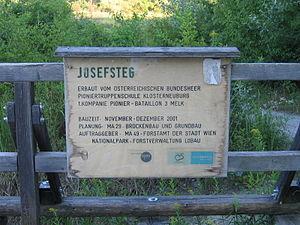
"La Lobau est une zone marécageuse du Danube de 2300 hectares, soit 23 km², située pour sa rive nord à Vienne et pour l'autre partie à Großenzersdorf, Basse-Autriche. Depuis 1996, l´espace fait partie du parc national Donau-Auen. Une ""Au"", est un marécage formé par les plus récents dépôts de gravats du Danube. Les reliefs sont créés par d´anciens bras du fleuve. Étymologiquement son nom signifie « bois dans l'eau ». La Lobau est entretenue aujourd´hui par la MA 49, administration des forêts et de l´agriculture.